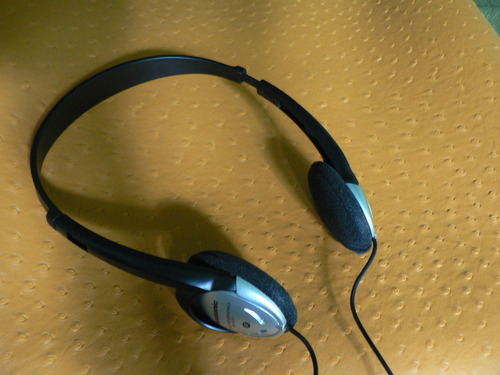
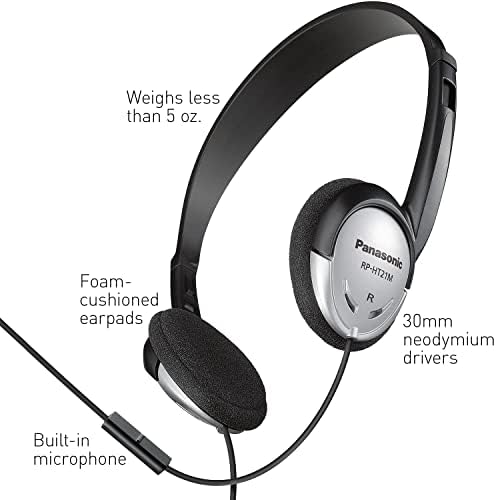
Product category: headphones
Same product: yes